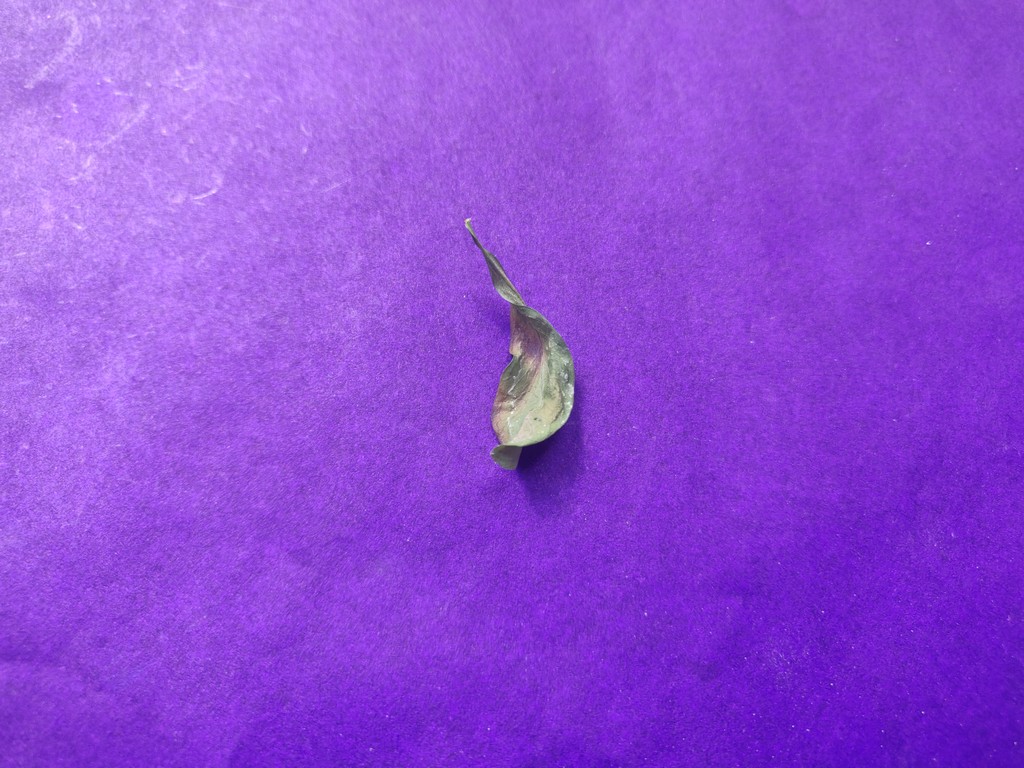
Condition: Dried
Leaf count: single
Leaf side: unknown